Wie schön leuchtet der Morgenstern, BWV 1

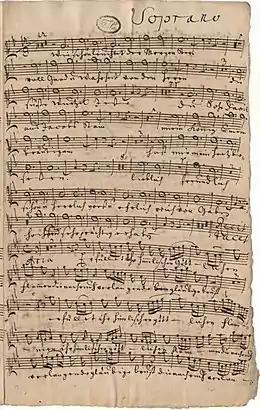
The "cantus firmus" in the soprano part, as used for the first performance of the cantata(copyist J. A. Kuhnau)

The 12-bar sinfonia is based on themes that are derived directly from the "cantus firmus" (notated here in the soprano clef); in particular the leap of a fifth in the opening theme and the recurring triads. Thus, as conductor John Eliot Gardiner notes, the movement begins intimately with a phrase of the second solo violin, with an orchestral tutti as response. The phrase is reprised a fifth higher by the first solo violin, again answered by the full orchestra. An inversion of the last three quavers in the first theme provides a second theme, which is heard amongst the three different solo instrumental groups—horns, oboes da caccia and violins—and is echoed individually, before an orchestral tutti on a cadence, heralding the entrance of the soprano. The sinfonia is similar in structure to a concerto grosso where different pairs of solo instruments compete against each other.